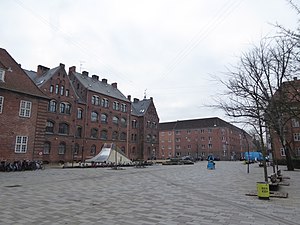
Guldbergsgade / Bygninger og beboere
Guldberg Skole ved Guldberg Byplads.
Guldbergsgade er en gade på Nørrebro i København, der går i en kurve fra Sankt Hans Torv til Tagensvej. Undervejs passerer den Mosaisk Nordre Begravelsesplads og De Gamles By. Ved den nordlige del ligger Guldbergs Plads, der efter en renovering i 2015 huser en landskabeligt udformet legeplads.